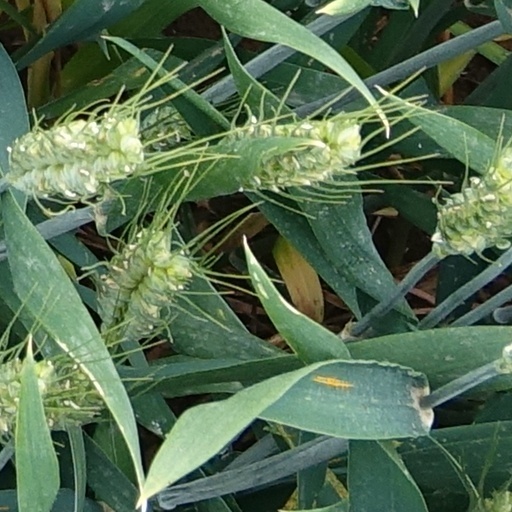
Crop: wheat